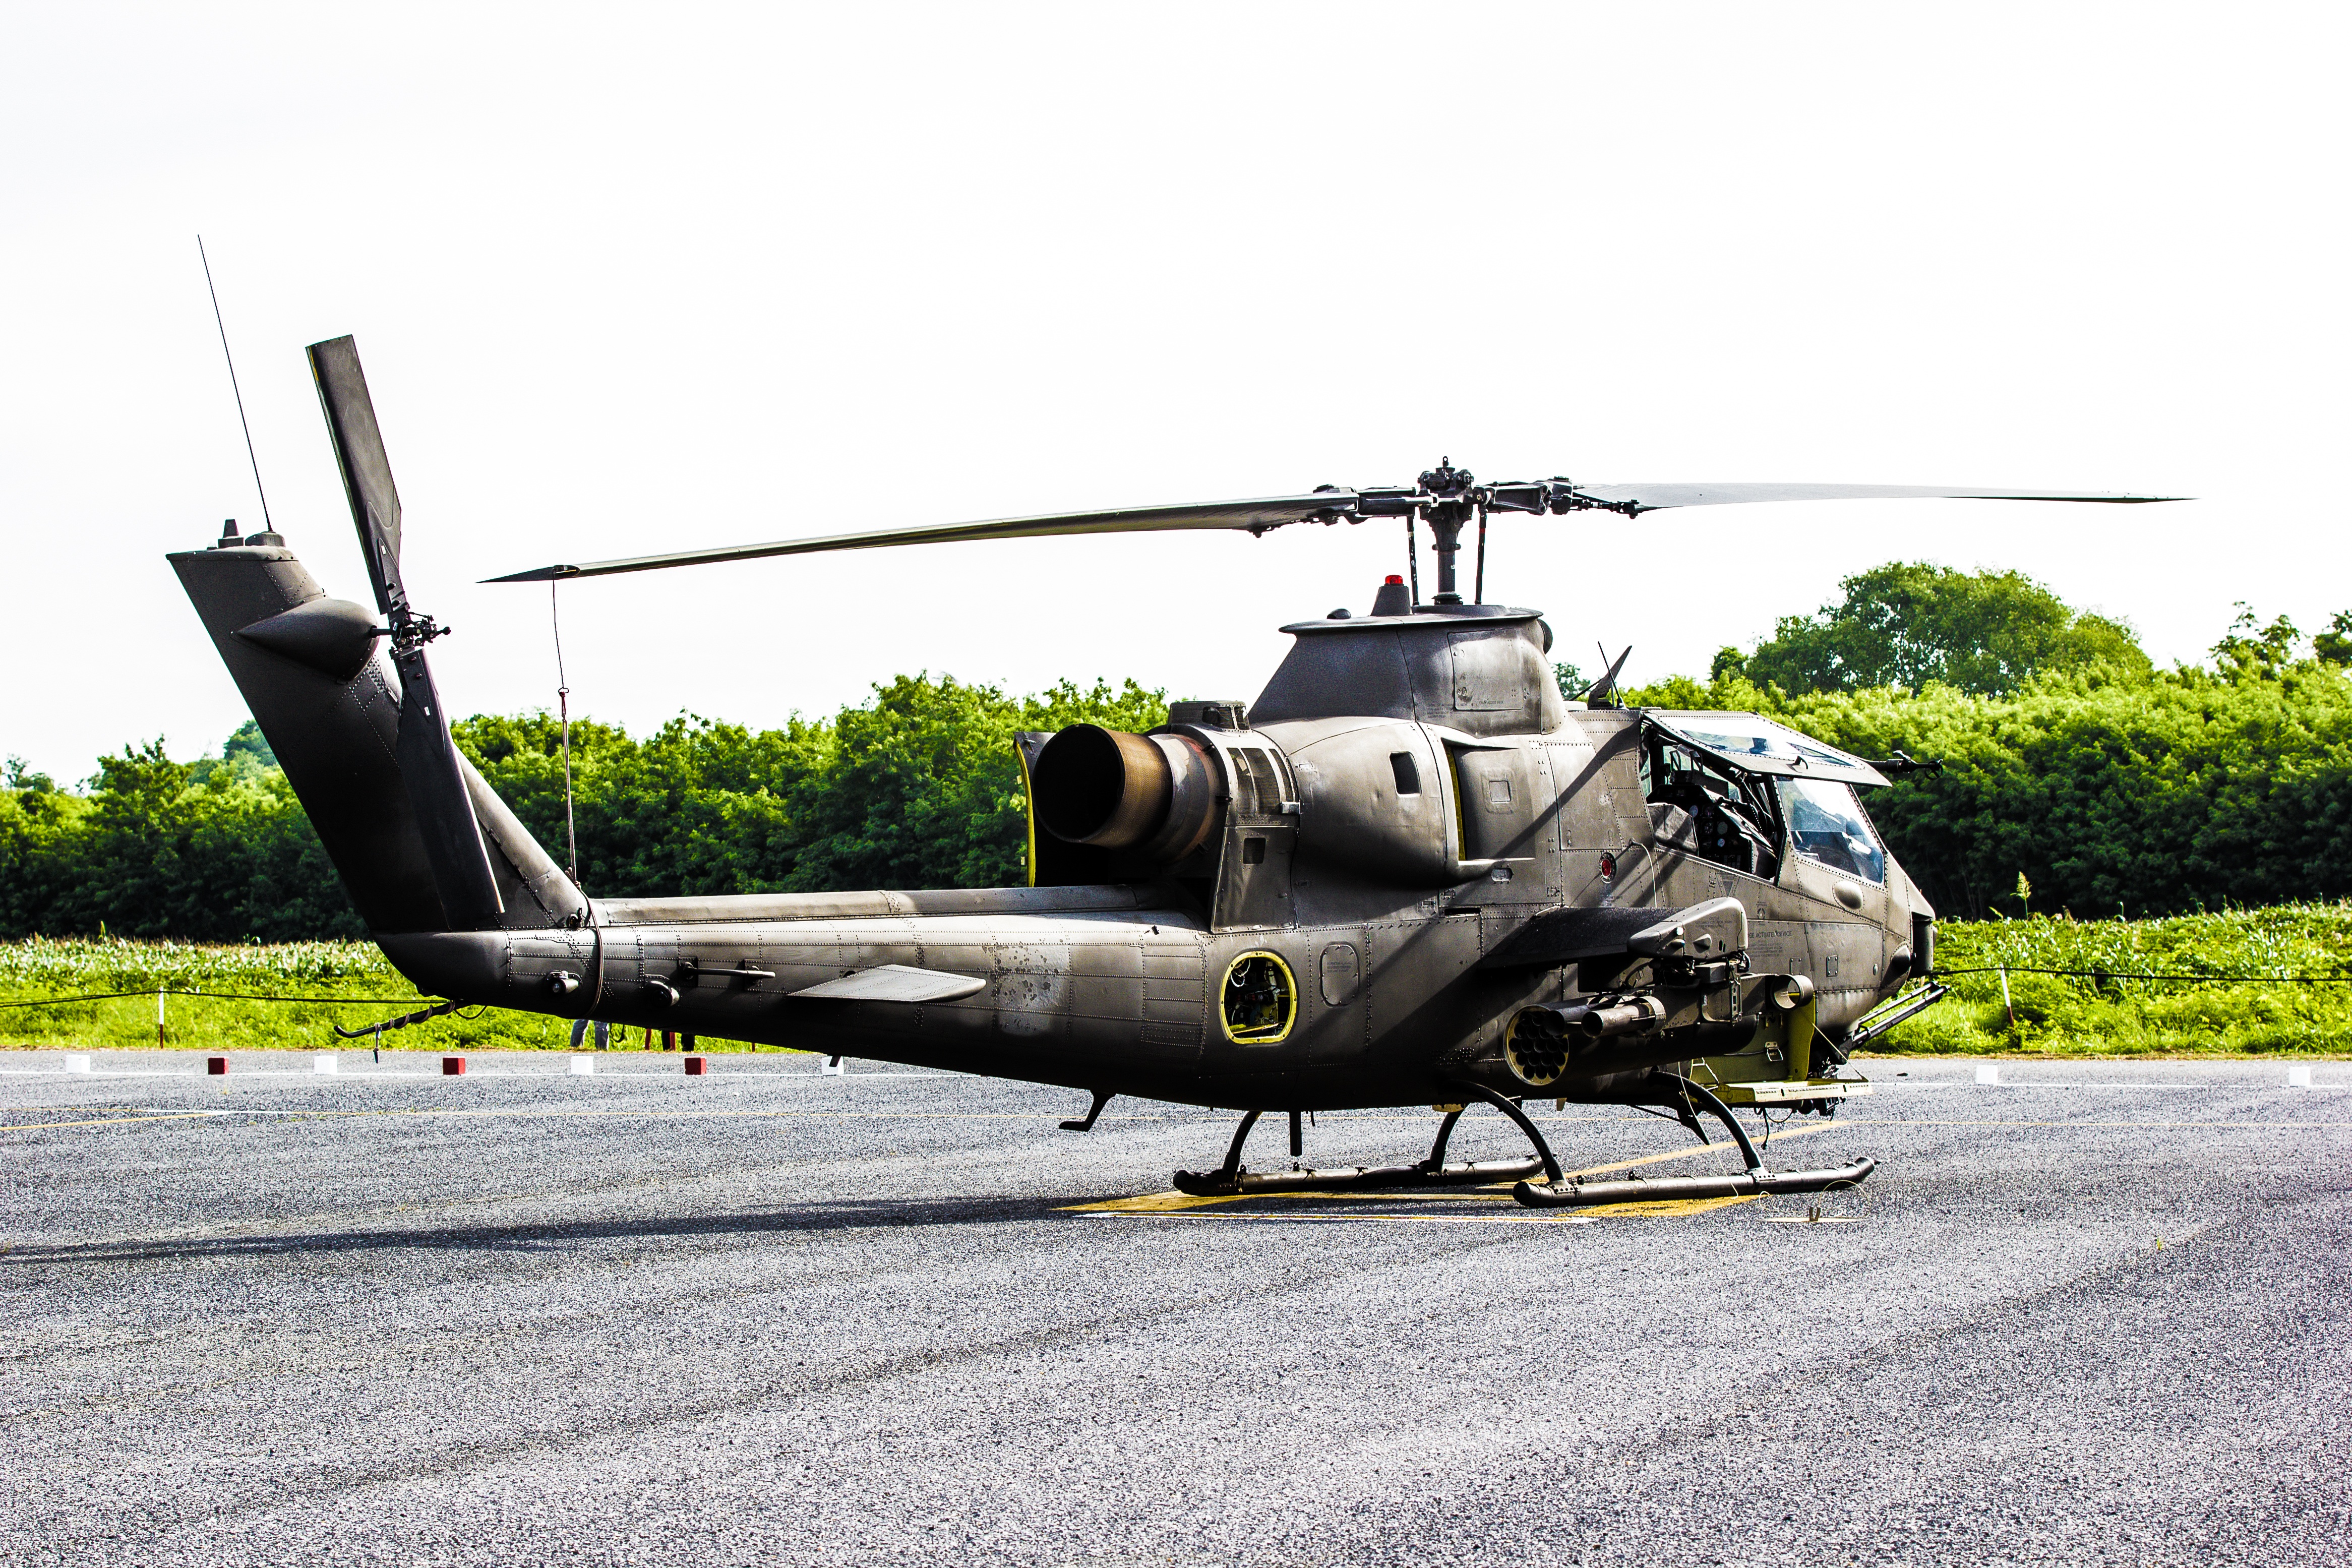
aircraft, transportation, vehicle, aviation, helicopter, pilot, attack, cobra, rotorcraft, air force, helicopter rotor, military helicopter, bell uh 1 iroquois